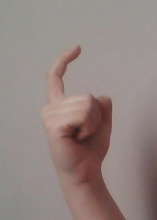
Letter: ra